2011–12 Wolverhampton Wanderers F.C. season

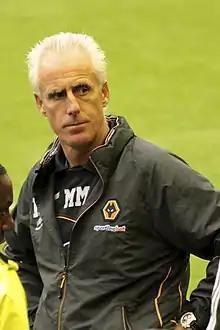
Mick McCarthy was fired in February 2012 after a run of one win in 13 games.

Former Wolves starlet Robbie Keane returned to Molineux in mid-January with his loan club Aston Villa and scored twice to turn a 2–1 Wolves lead into a 2–3 defeat that dropped the club into the relegation zone for the first time. Another home loss three days later to Liverpool prompted chairman Steve Morgan to enter the dressing room after the game. Manager Mick McCarthy conceded that he was not pleased by this event but that he didn't feel his authority had been eroded.